Buddhist deities

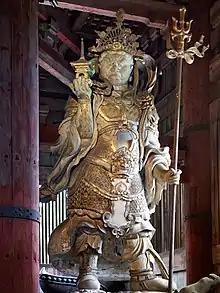
Vaiśravaṇa (J. "Bishamonten") at Tōdai-ji, Japan

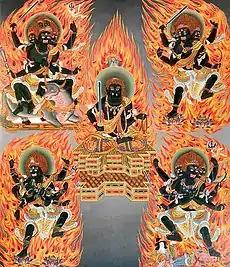
The Five Wisdom Kings is the most important grouping of Wisdom Kings (Vidyaraja) in Chinese Esoteric Buddhism.

In Theravada Buddhism, "bodhisatta" is a term used mainly for Sakyamuni Buddha before his awakening. It is also commonly believed that the future Buddha, Maitreya (Pali: Metteya) currently resides in Tushita Heaven, and this figure is one of the few bodhisattvas who have a prominent place in Theravada.